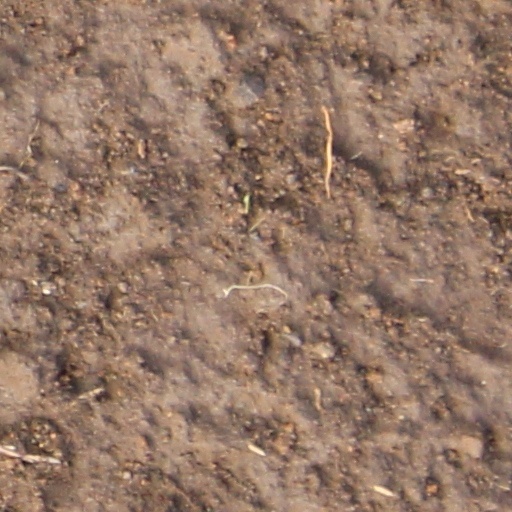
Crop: wheat